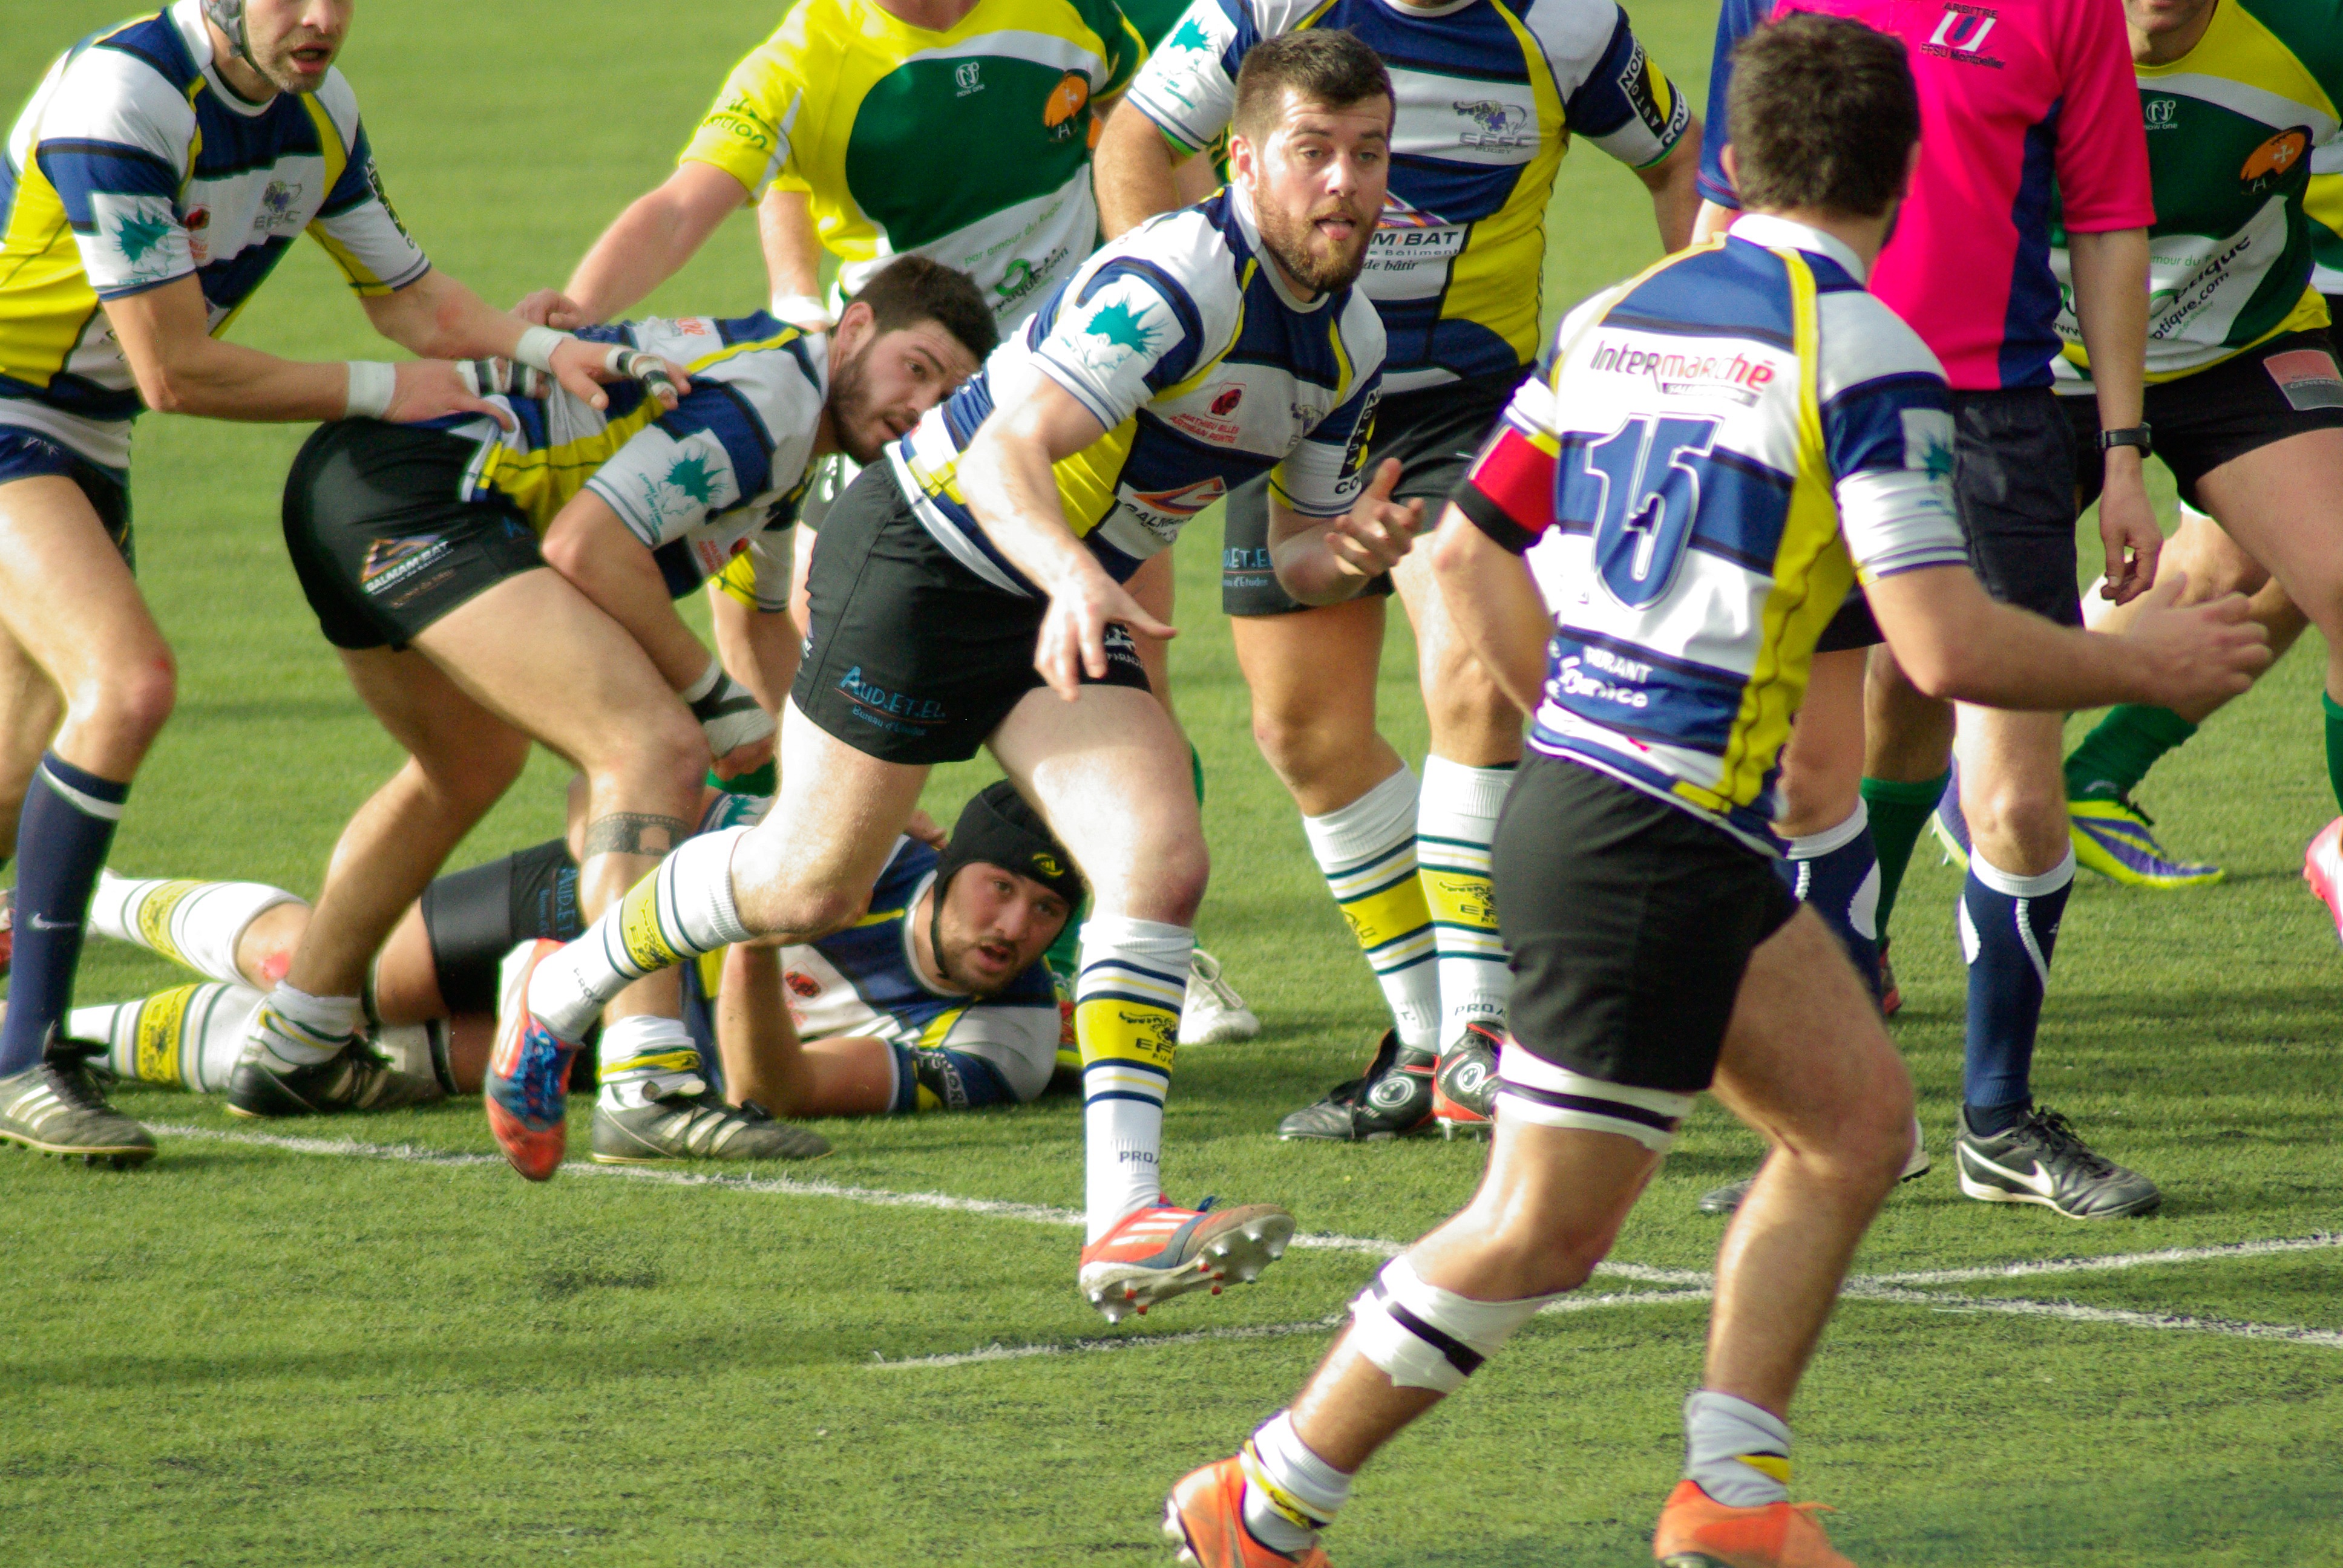
structure, soccer, rugby, sports, match, tackle, ball game, team sport, sport venue, rugby football, rugby union, rugby league, rugby sevens, australian rules football